Shah Jeewna

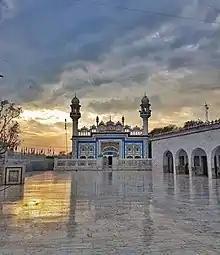
Shah Jewna Shrine, Jhang District

Shah Jeewna (or Jewna, Jiwana, Jewana) is a town of Jhang District in the Punjab, Pakistan. It is located on the Jhang-Lalian road at 31°31'13N 72°20'21E some 34 km from Jhang.